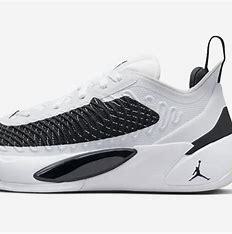
Brand: Jordan
Model: Luka 1